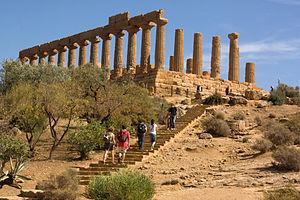
Le libre consortium municipal d'Agrigente est une collectivité territoriale italienne de Sicile dont la capitale est Agrigente. Il remplace en 2015 l'ancienne province du même nom.